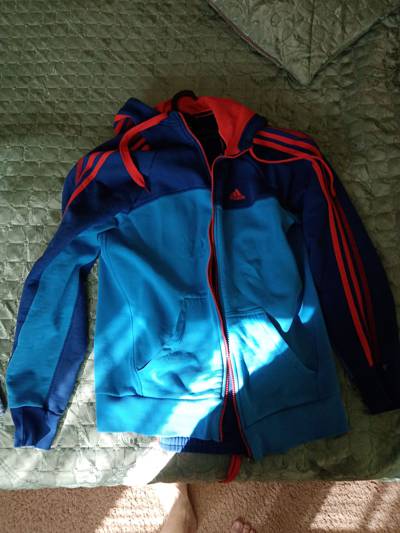
Waste category: clothes